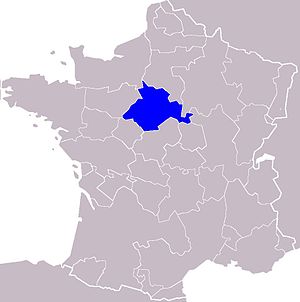
Orléanais
Orléanais' placering i Frankrig
Orléanais er en tidligere fransk provins, der havde Orléans som hovedstad. Chartres og Blois var andre betydelige byer i provinsen. I 1790 blev området delt mellem departementerne Loiret, Loir-et-Cher, Eure-et-Loir og Yonne.